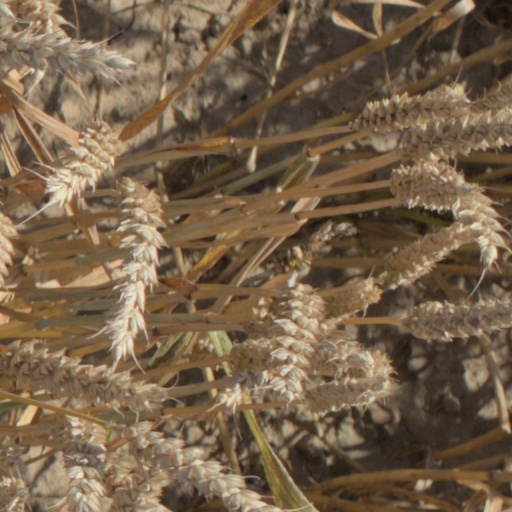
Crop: wheat